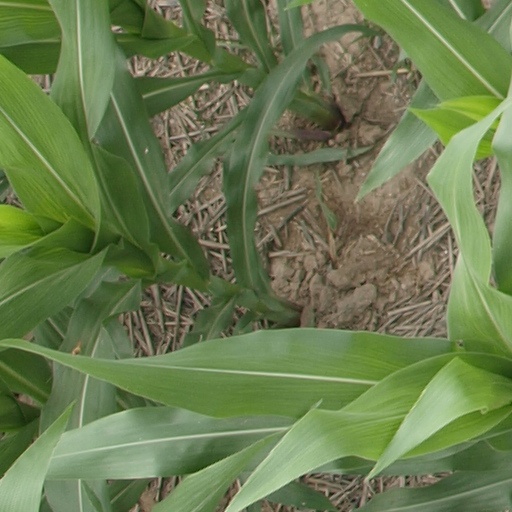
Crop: maize; corn